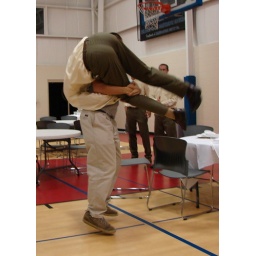
Eric almost knocked the punch bowl off the table while he was spinning Mekkes around